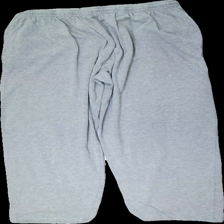
View: back
Type: Trousers
Category: Men
Brand: Not in the list
Brand text on label: Haleman
Colors: Grey
Material: 100% polyester
Cut: Regular
Size: XXXL
Season: All
Trend: Sports
Price range: <50
Recommended usage: Recycle